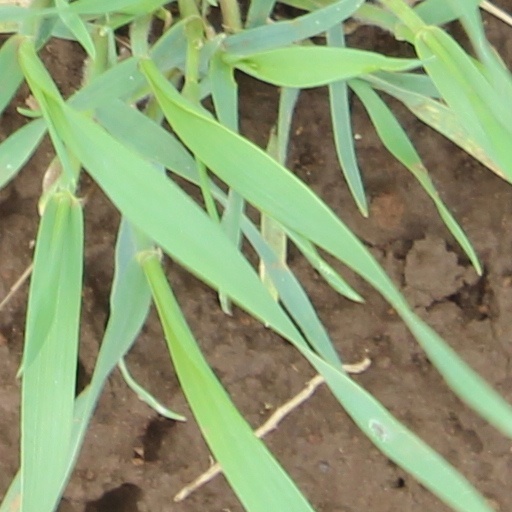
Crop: wheat